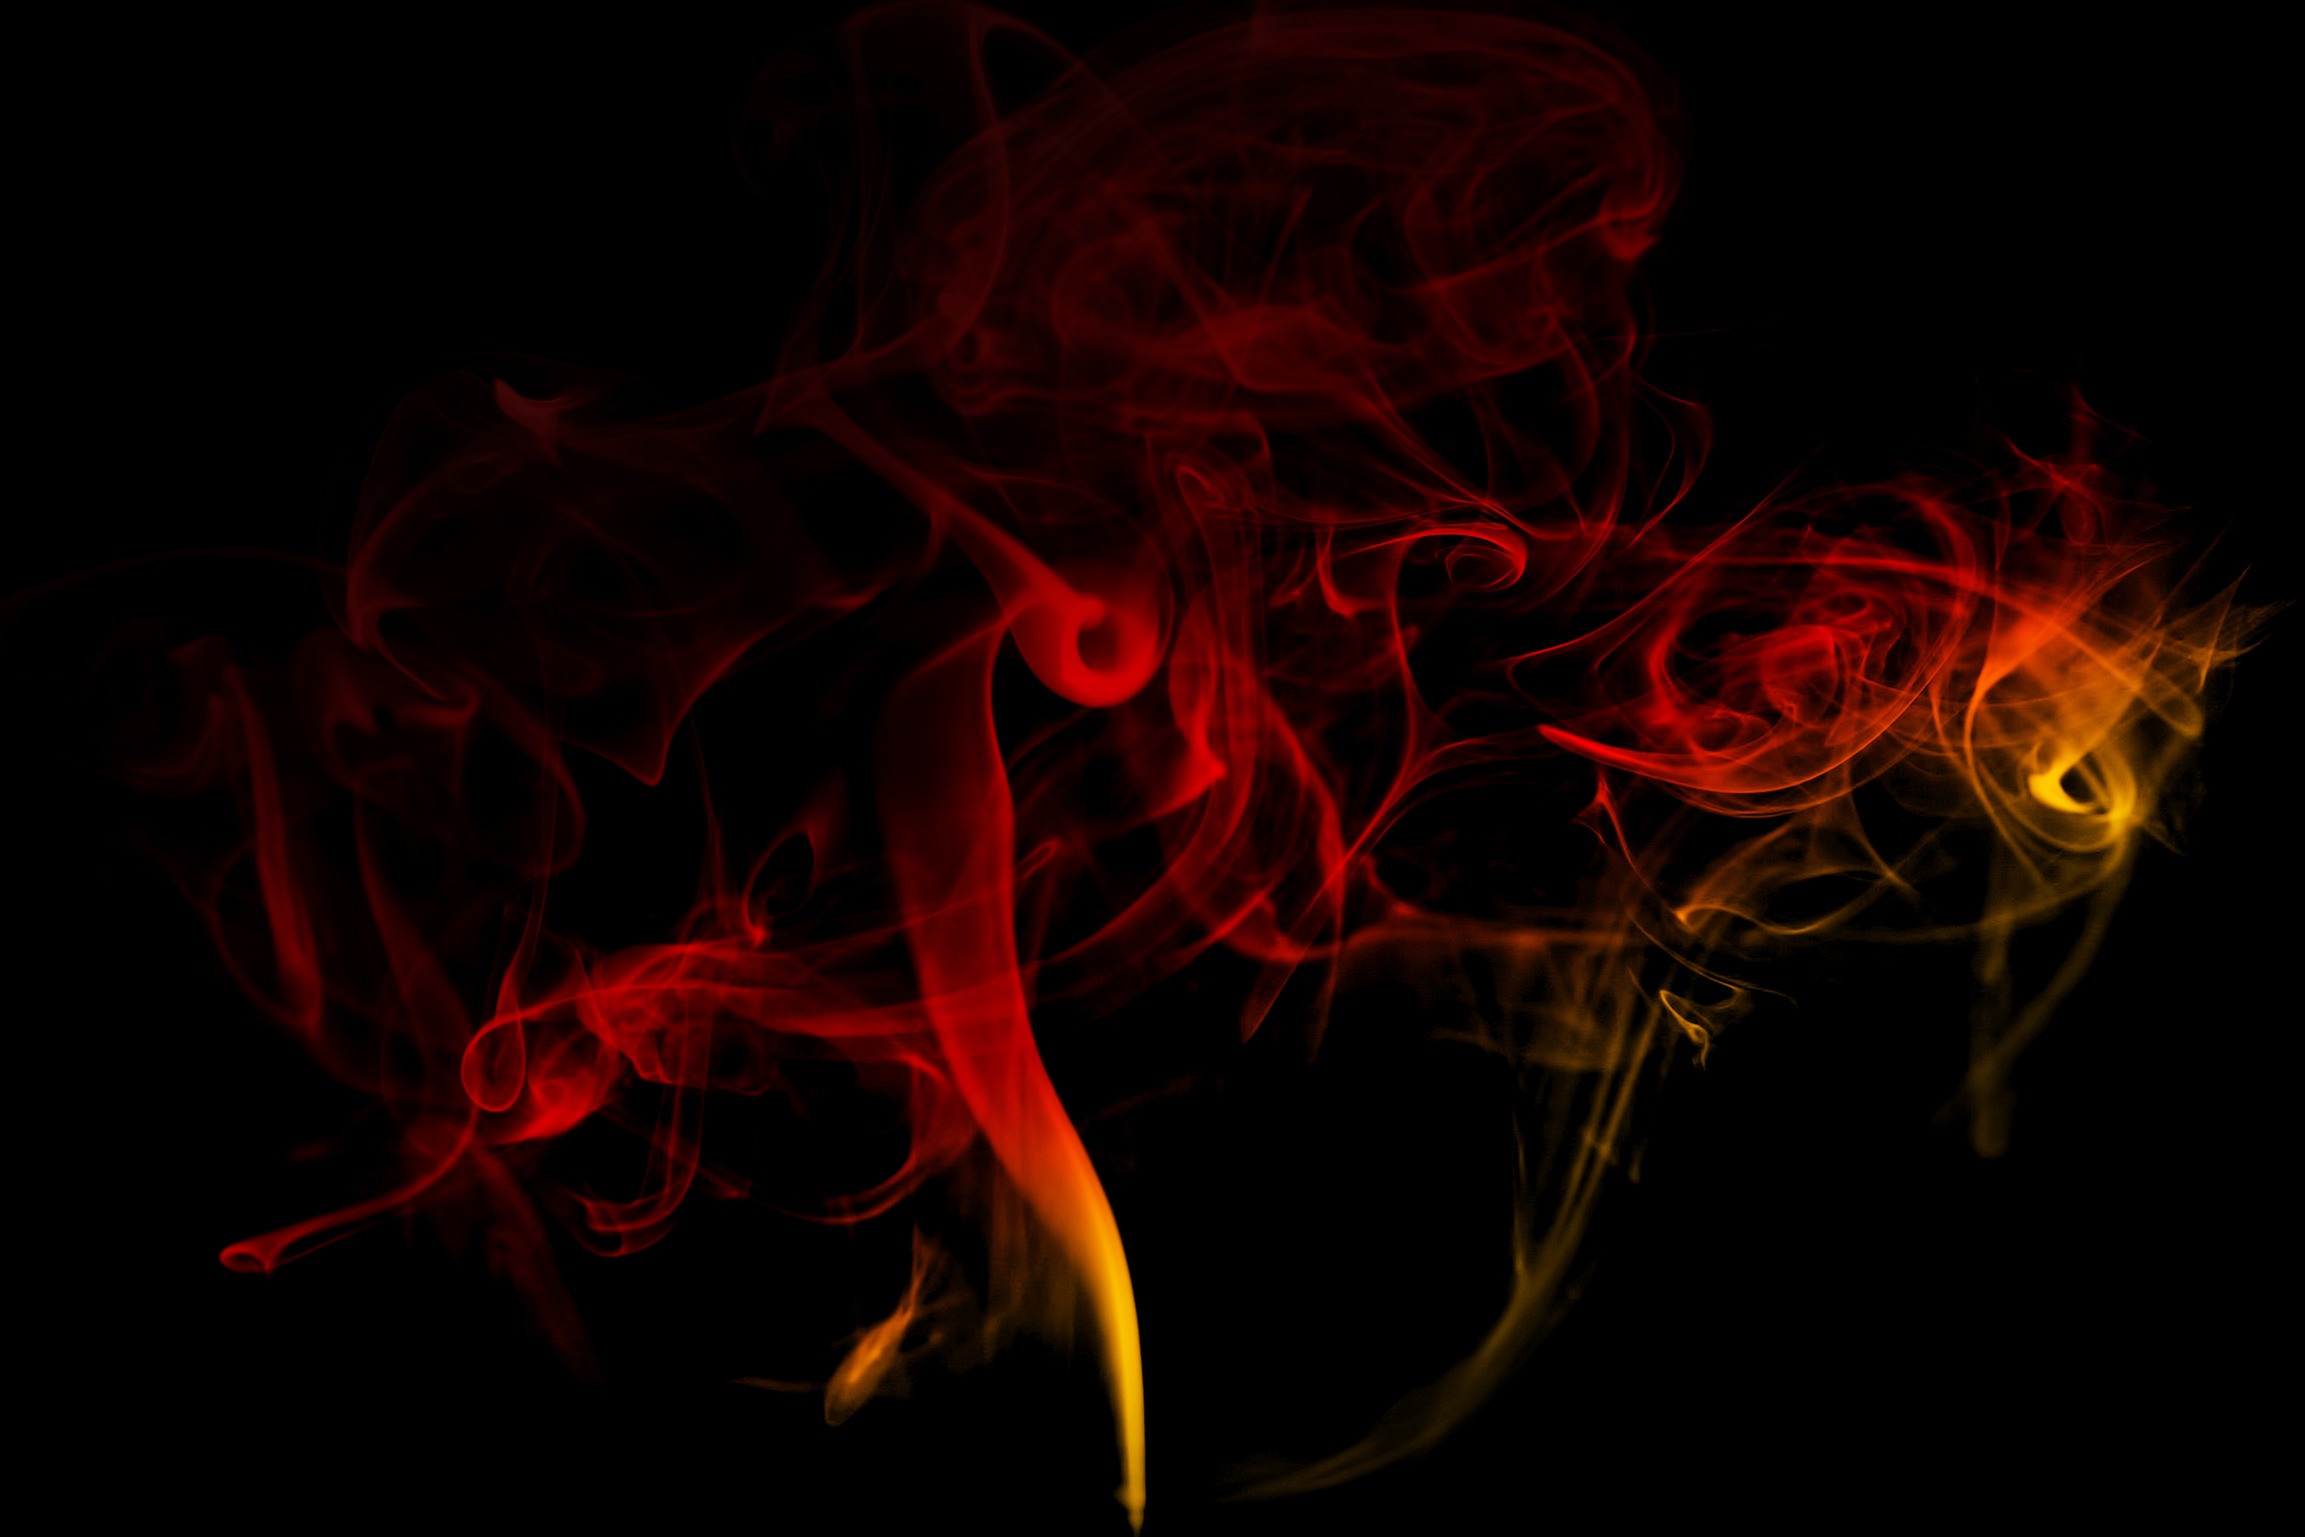
abstract, flower, smoke, red, flame, fire, darkness, colorful, artwork, font, art, design, surreal, graphic, fantasy, digital art, graphical, geological phenomenon, computer graphic, filigran